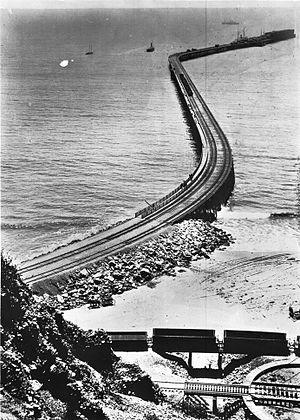
Le Long Wharf de Santa Monica, en français : long quai, également appelé Port Los Angeles ou The Mile Long Pier, était un vaste quai construit par la Southern Pacific Transportation Company dans la baie de Santa Monica, de 1892 à 1894. Lorsqu'il est ouvert, en 1894, il est le plus long quai au monde, mesurant environ 1 280 mètres. Il a servi de port de marchandises et de passagers, jusqu'en 1913. En 1919, le quai a commencé à être démonté. L'extrémité de 1 000 pieds du quai, est enlevée en 1920. Les 3 600 pieds restants servent de jetée de pêche, jusqu'en 1933, date à laquelle le reste de la jetée est enlevé. Le quai est constitué principalement de bois, en provenance des ports du Nord, pour aider au boom de la construction en Californie du Sud. La Southern Pacific Railroad et les tramways du Los Angeles Pacific Railroad desservent le quai. Le site du Long Wharf est un monument historique de Californie, sous le numéro 881.